Frenkendorf

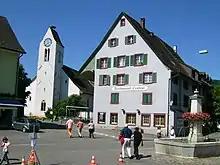
Frenkendorf village center, with the church and the Central Restaurant

, Frenkendorf had an unemployment rate of 3.37%. , there were 24 people employed in the primary economic sector and about 6 businesses involved in this sector. 518 people were employed in the secondary sector and there were 41 businesses in this sector. 1,074 people were employed in the tertiary sector, with 151 businesses in this sector. There were 3,112 residents of the municipality who were employed in some capacity, of which females made up 45.1% of the workforce.